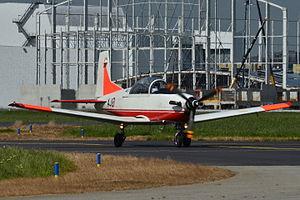
DGA Essais en vol, anciennement « CEV » pour « Centre d'essais en vol », est une administration, rattachée à la direction générale de l'Armement, qui est principalement chargée de garantir le bon fonctionnement des armes aéronautiques et des aéronefs avant leur utilisation à des fins militaires ou civiles.
L'École du personnel navigant d'essais et de réception, basée au centre d'essais en vol d'Istres, a pour vocation de former les équipages navigant d'essais impliqués dans les vols d'essais.